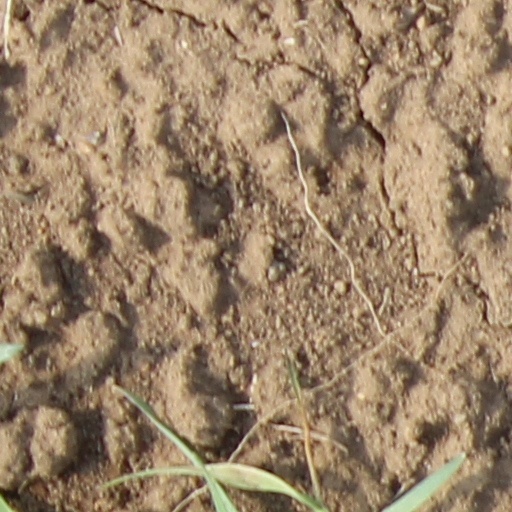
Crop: wheat